LGBTQ rights in the Northern Territory

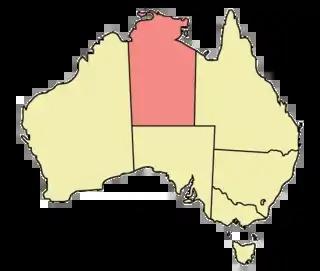
Northern Territory (Australia)

Lesbian, gay, bisexual, transgender, and queer (LGBTQ) people in Australia's Northern Territory have the same legal rights as non-LGBTQ people. The liberalisation of the rights of LGBTQ people in Australia's Northern Territory has been a gradual process. Homosexual activity was legalised in 1984, with an equal age of consent since 2003. Same-sex couples are recognised as de facto relationships. There was no local civil union or domestic partnership registration scheme before the introduction of nationwide same-sex marriage in December 2017, following the passage of the "Marriage Amendment (Definition and Religious Freedoms) Act 2017" by the Australian Parliament. The 2017 Australian Marriage Law Postal Survey, designed to gauge public support for same-sex marriage in Australia, returned a 60.6% "Yes" response in the territory. LGBTQ people are protected from discrimination by both territory and federal law, though the territory's hate crime law does not explicitly cover sexual orientation or gender identity. The territory was the last jurisdiction in Australia to legally allow same-sex couples to adopt children.